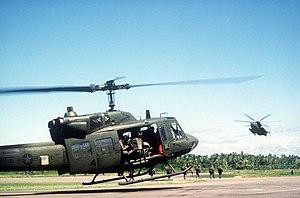
L'histoire militaire des États-Unis s'étend sur une période de moins de deux siècles et demi. Au cours de cette période, les États-Unis sont partis d'une alliance de treize colonies britanniques sans armée professionnelle pour devenir l'une des trois superpuissances de la fin du XXᵉ siècle et du début du XXIᵉ siècle.